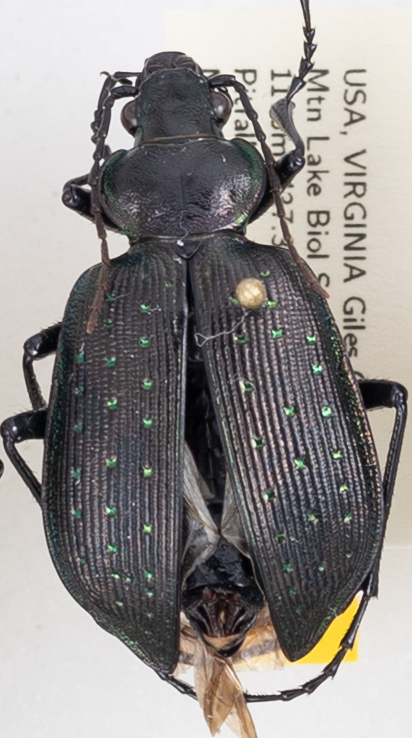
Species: Calosoma frigidum
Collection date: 2019-06-18 04:00:00
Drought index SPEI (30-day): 0.36
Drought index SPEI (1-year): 2.09
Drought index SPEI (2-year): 2.09